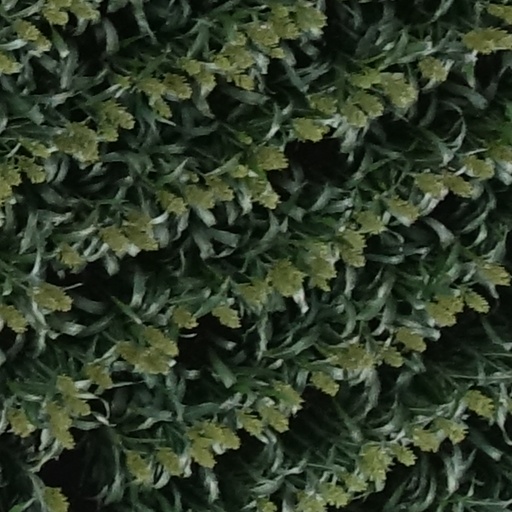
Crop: sorghum